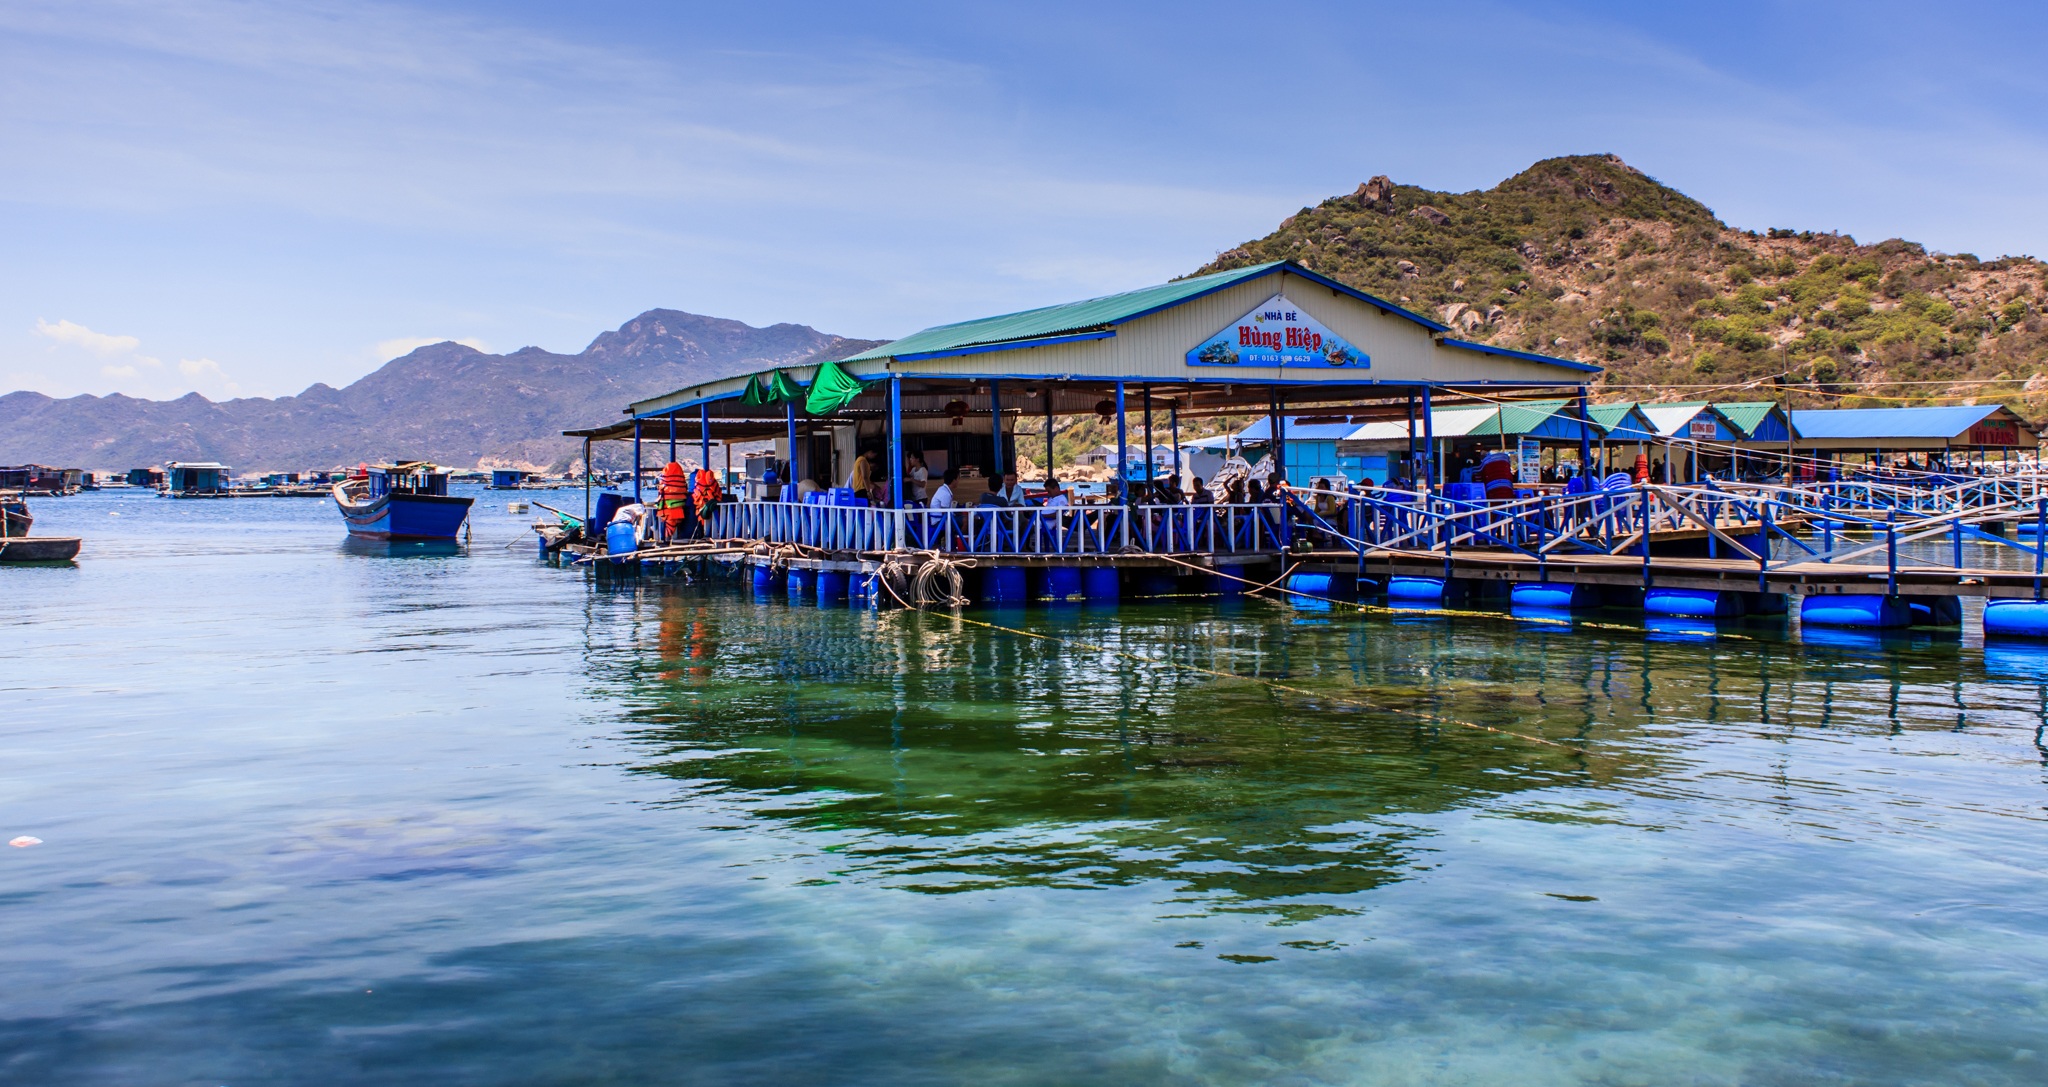
beach, sea, coast, water, ocean, shore, lake, river, vacation, male, cove, vehicle, lagoon, father, bay, island, tourism, knife, body of water, write, free, resort, boating, oranges, the sea, the average